SS Peveril (1884)

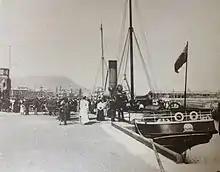
"Peveril" pictured at Ramsey.

On Thursday 23 January 1896, the Isle of Man's new Lieutenant Governor, Lord Henniker was conveyed to the Isle of Man on board the "Peveril."